Lisy Fischer

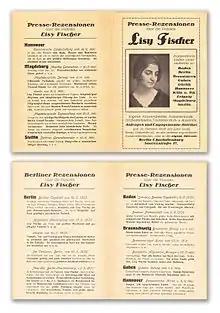

Between 1920 and 1922 Lisy Fischer gave concerts in Baden, Berlin, Braunschweig, Cologne, Görlitz, Guben, Hannover, Leipzig, Magdeburg, and Stettin (now Szczecin in Poland).